Nagarahavu (2002 film)

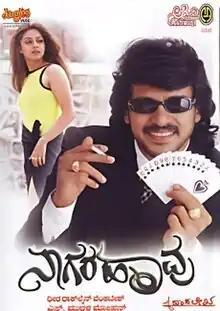
Film poster

Nagarahavu is a 2002 Indian Kannada-language psychological thriller film starring Upendra and Jyothika, directed by S. Murali Mohan. A remake of the 1993 Hindi film "Baazigar", it shocked its Karnataka audience with an unexpected violation of the standard Kannada film industry formula, with a morally ambiguous hero. An above-average success at the box office, this was Upendra's second film portraying a negative role after his earlier blockbuster "Preethse", a remake of the 1993 Hindi film "Baazigar". In both remakes, Upendra played Shah Rukh Khan's roles. It was Jyothika's debut in Kannada film industry. For his work in the film, Upendra won the Udaya Film Award for Best Male Actor along with Jyothika for her Best Female Actor Award.